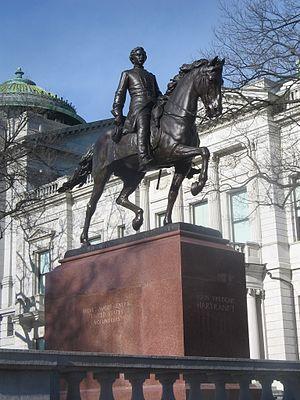
John Frederick Hartranft est un homme politique américain, 17e gouverneur de Pennsylvanie de 1873 à 1879. Il sert pendant la guerre de Sécession, atteignant le grade de major général de l'Union. Il reçoit ensuite la médaille d'honneur pour ses actions lors la première bataille de Bull Run en 1861, lorsqu'il est resté après la fin de son engagement pour combattre avec l'Union et a rallié plusieurs régiments.